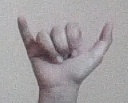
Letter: ya